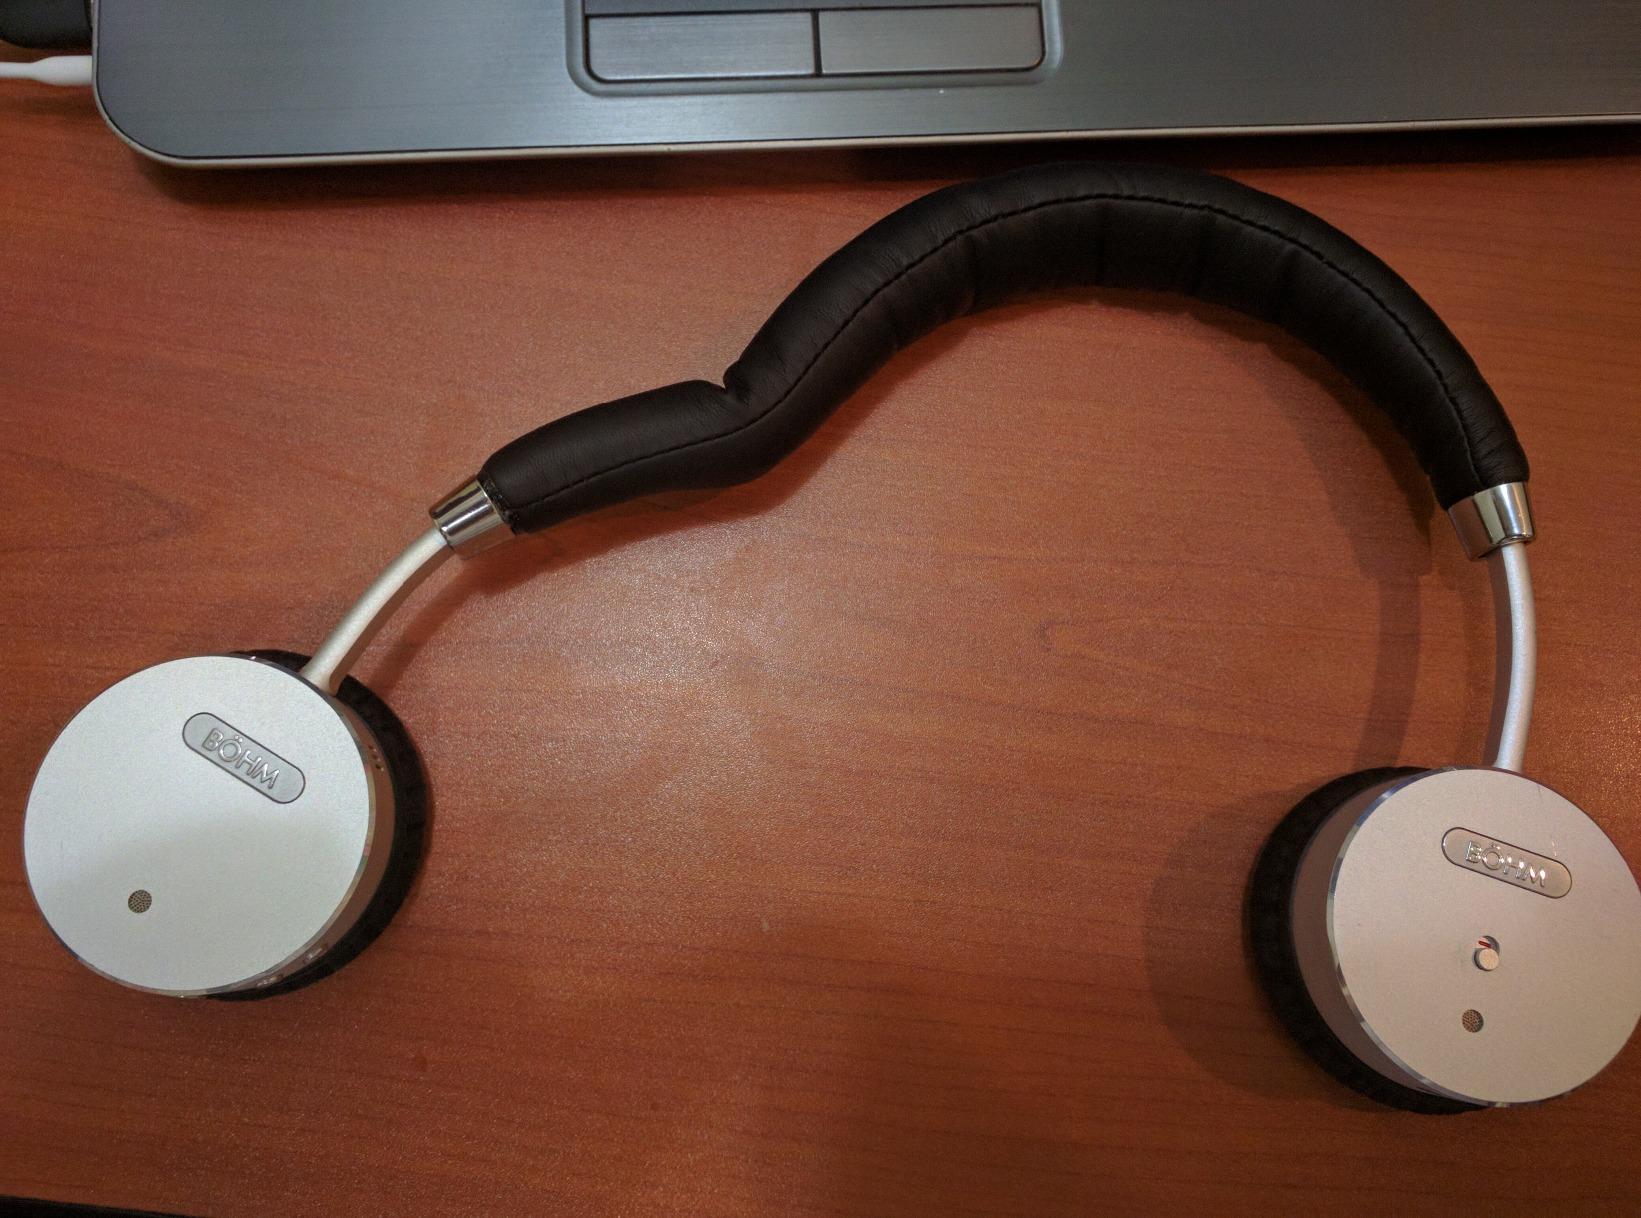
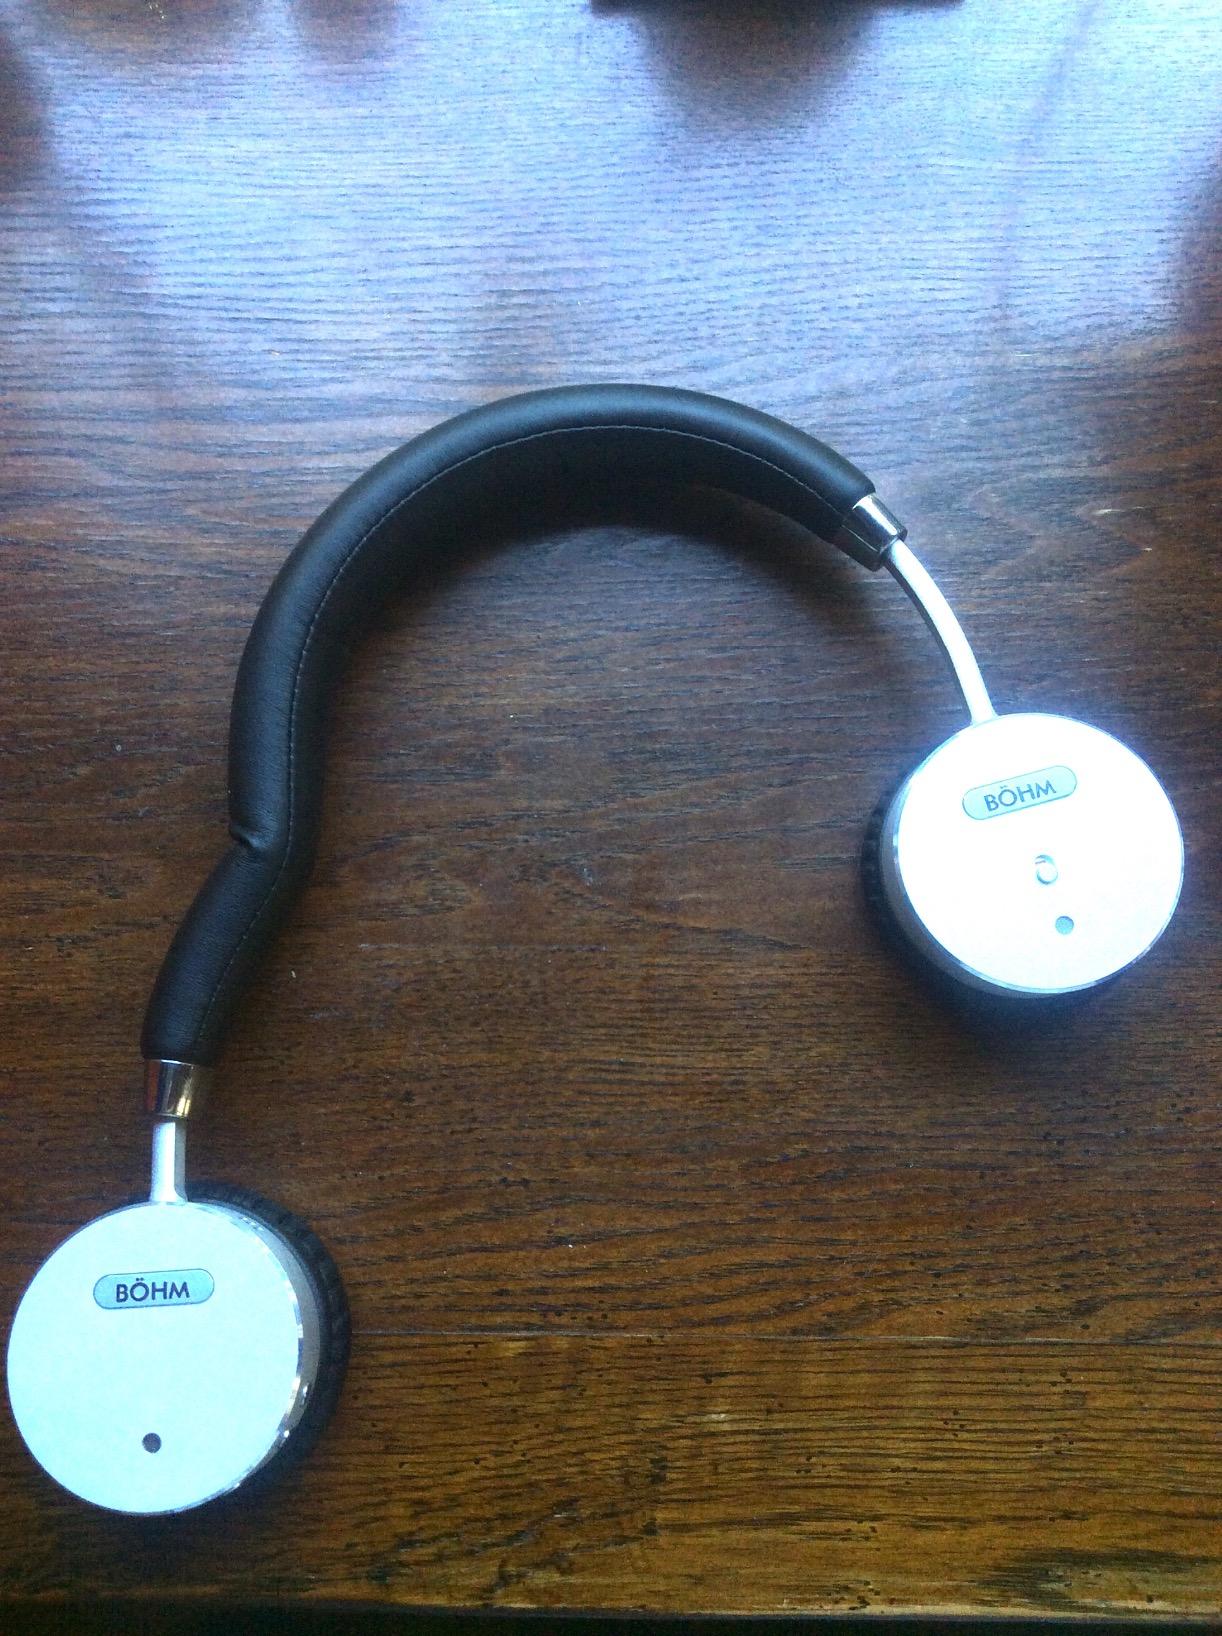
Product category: headphones
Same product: yes